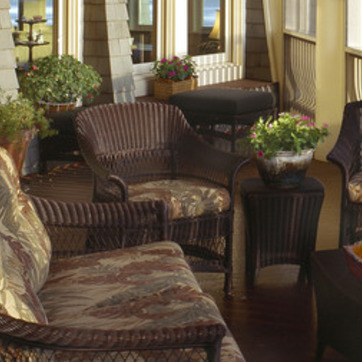
Material: fabric